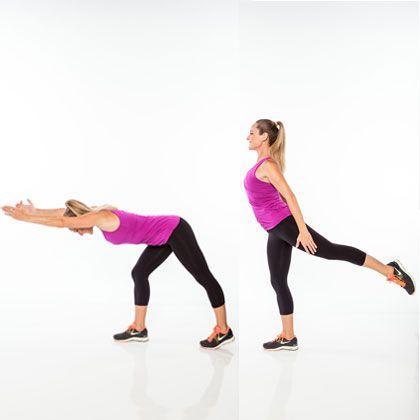
the workout : pair this with the ultimate arms and abs and we have a whole body burning schedule .